Gregory of Narek

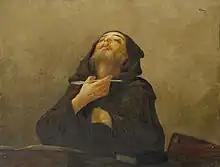
Grigor Narekatsi by Arshak Fetvadjian (1863–1947).

The central idea of Gregory's philosophy is eternal salvation relying solely upon faith and divine grace, and not necessarily upon the institutional church, in which his views are similar to those of the 16th century Protestant Reformation. This interpretation of Gregory as a precursor of Protestantism has more recently been challenged. Gregory may have been suspected of heresy and being sympathetic to the Paulicians and Tondrakians—two major sects in medieval Armenia. He notably wrote a treatise against the Tondrakians in the 980s, possibly to clear himself of accusations of being sympathetic to their movement. In the treatise, he states some of his theological views. Although Gregory does not mention the Tondrakians in the "Book of Lamentations", some scholars have interpreted certain chapters as containing anti-Tondrakian elements. Other scholars have pointed out that the "Book of Lamentations" is dominated by the theme of the centrality of the sacraments, especially baptism, reconciliation, and the Eucharist, and thus directly opposes Tondrakian deprecation of the sacraments. In his struggle against the antinomian Tondrakians, Gregory followed his predecessor at the monastery of Narek—his great-uncle Anania, who was condemned for his alleged Tondrakian beliefs.